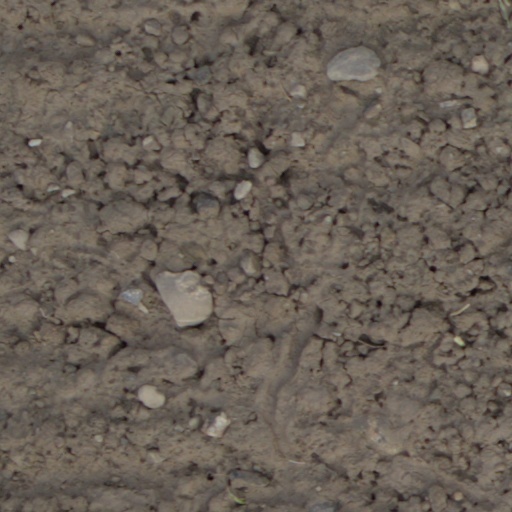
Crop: wheat